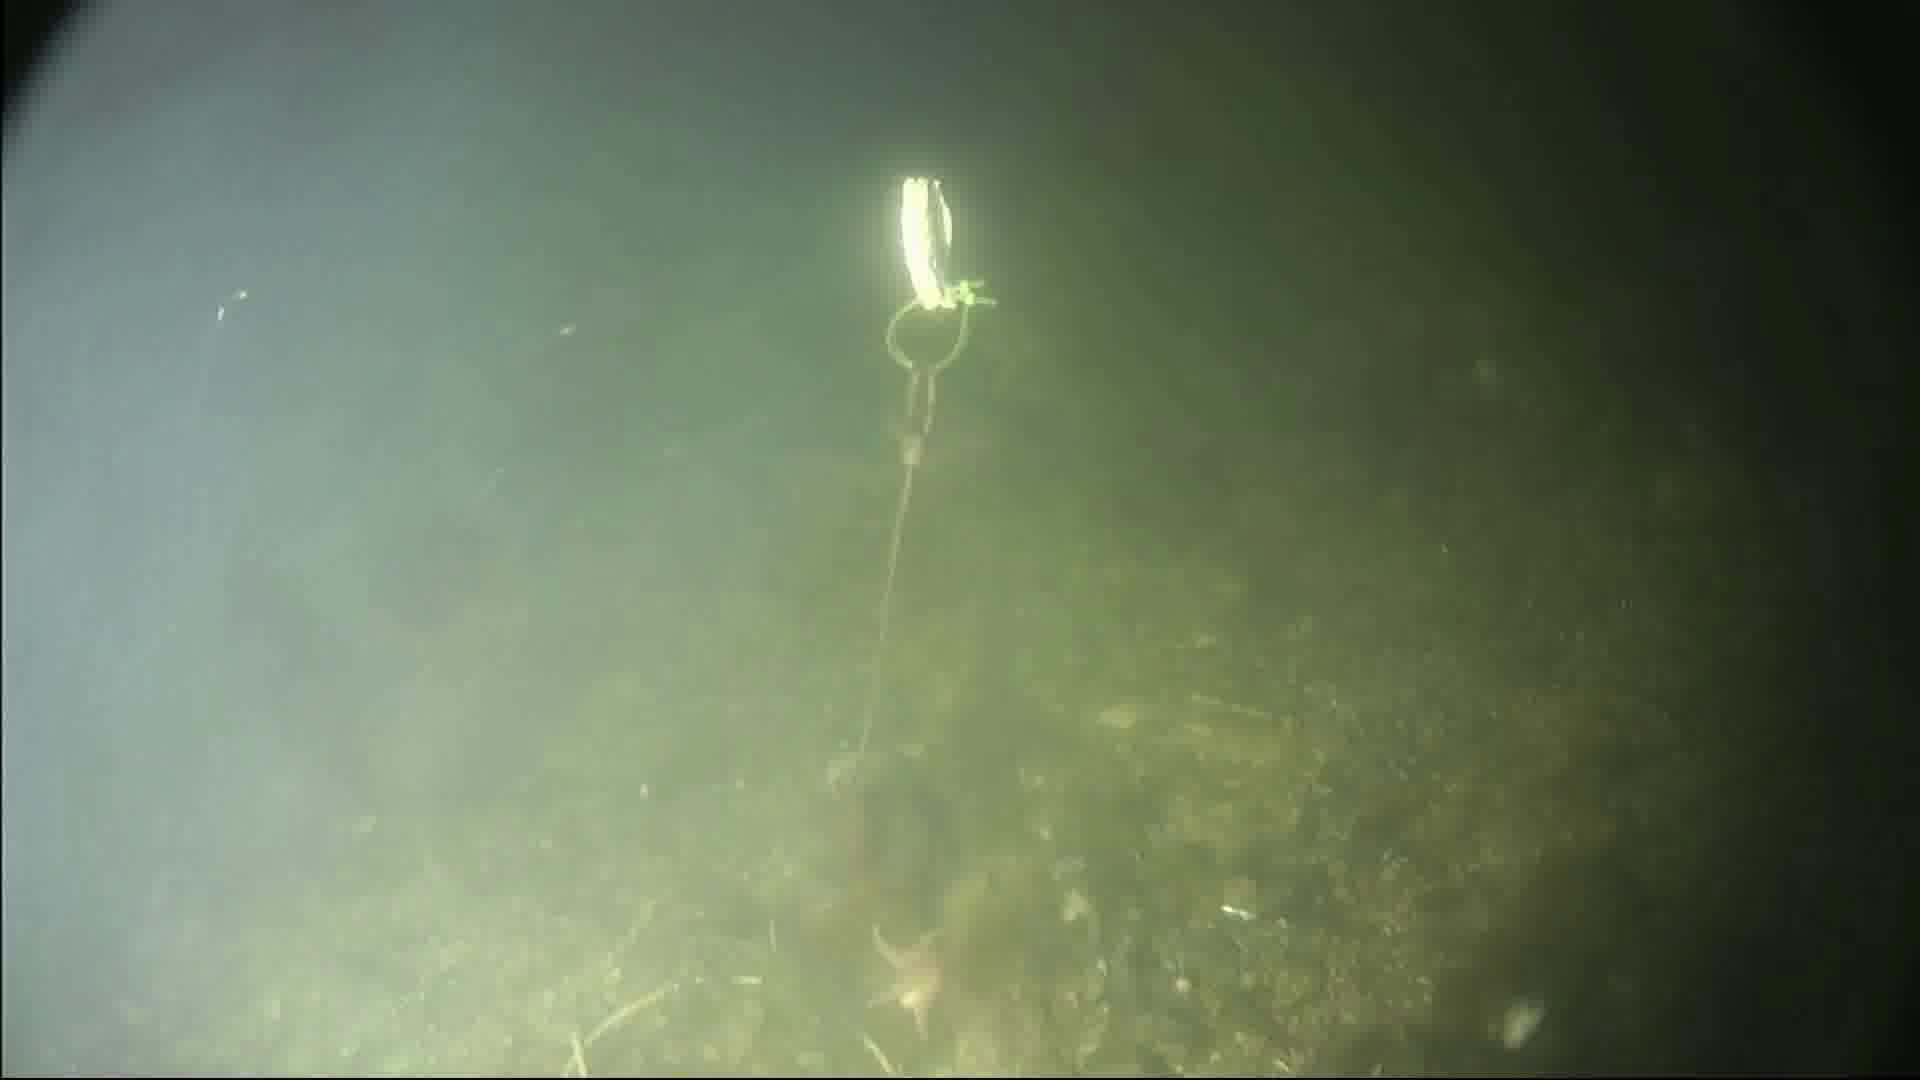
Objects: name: starfish